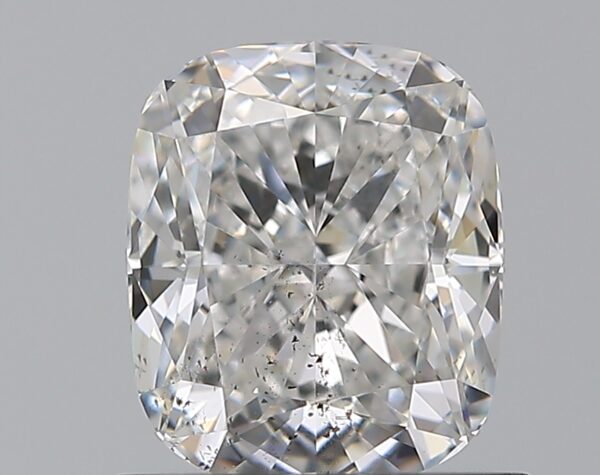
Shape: cushion
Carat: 1.01
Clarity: SI1
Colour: E
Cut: EX
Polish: EX
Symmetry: EX
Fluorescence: F
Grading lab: GIA
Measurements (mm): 6.24 x 5.28 x 3.59